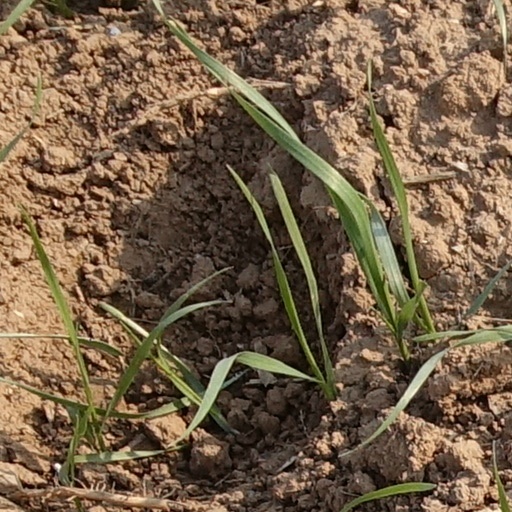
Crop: wheat